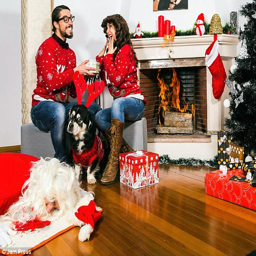
scary : this festive couple look happy exchanging gifts , while dog breed in antlers looks pleasant sitting beside them , until you see film character in a puddle of blood to the left